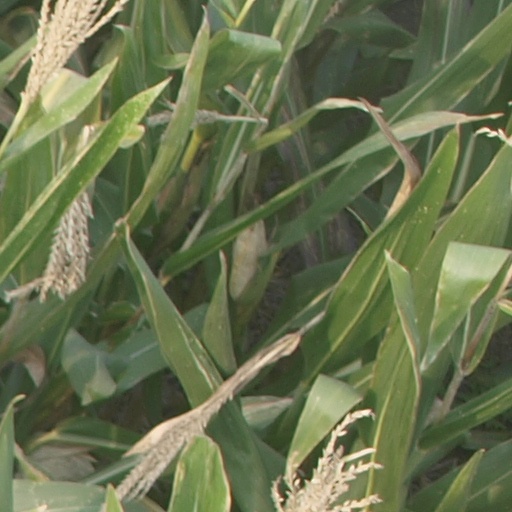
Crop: maize; corn